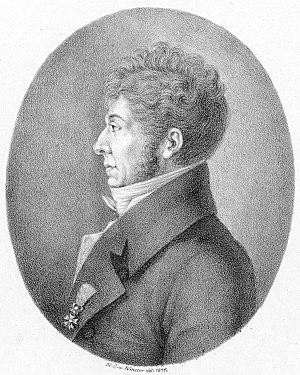
Étienne Nicolas Méhul, né à Givet, le 22 juin 1763 et mort à Paris le 18 octobre 1817, est un compositeur français, « le plus important compositeur d’opéras en France pendant la Révolution ». Étienne-Nicolas Méhul est aussi un des fondateurs du Conservatoire de Paris.